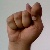
The image shows a hand gesture representing the letter 'T' in Indian Sign Language.